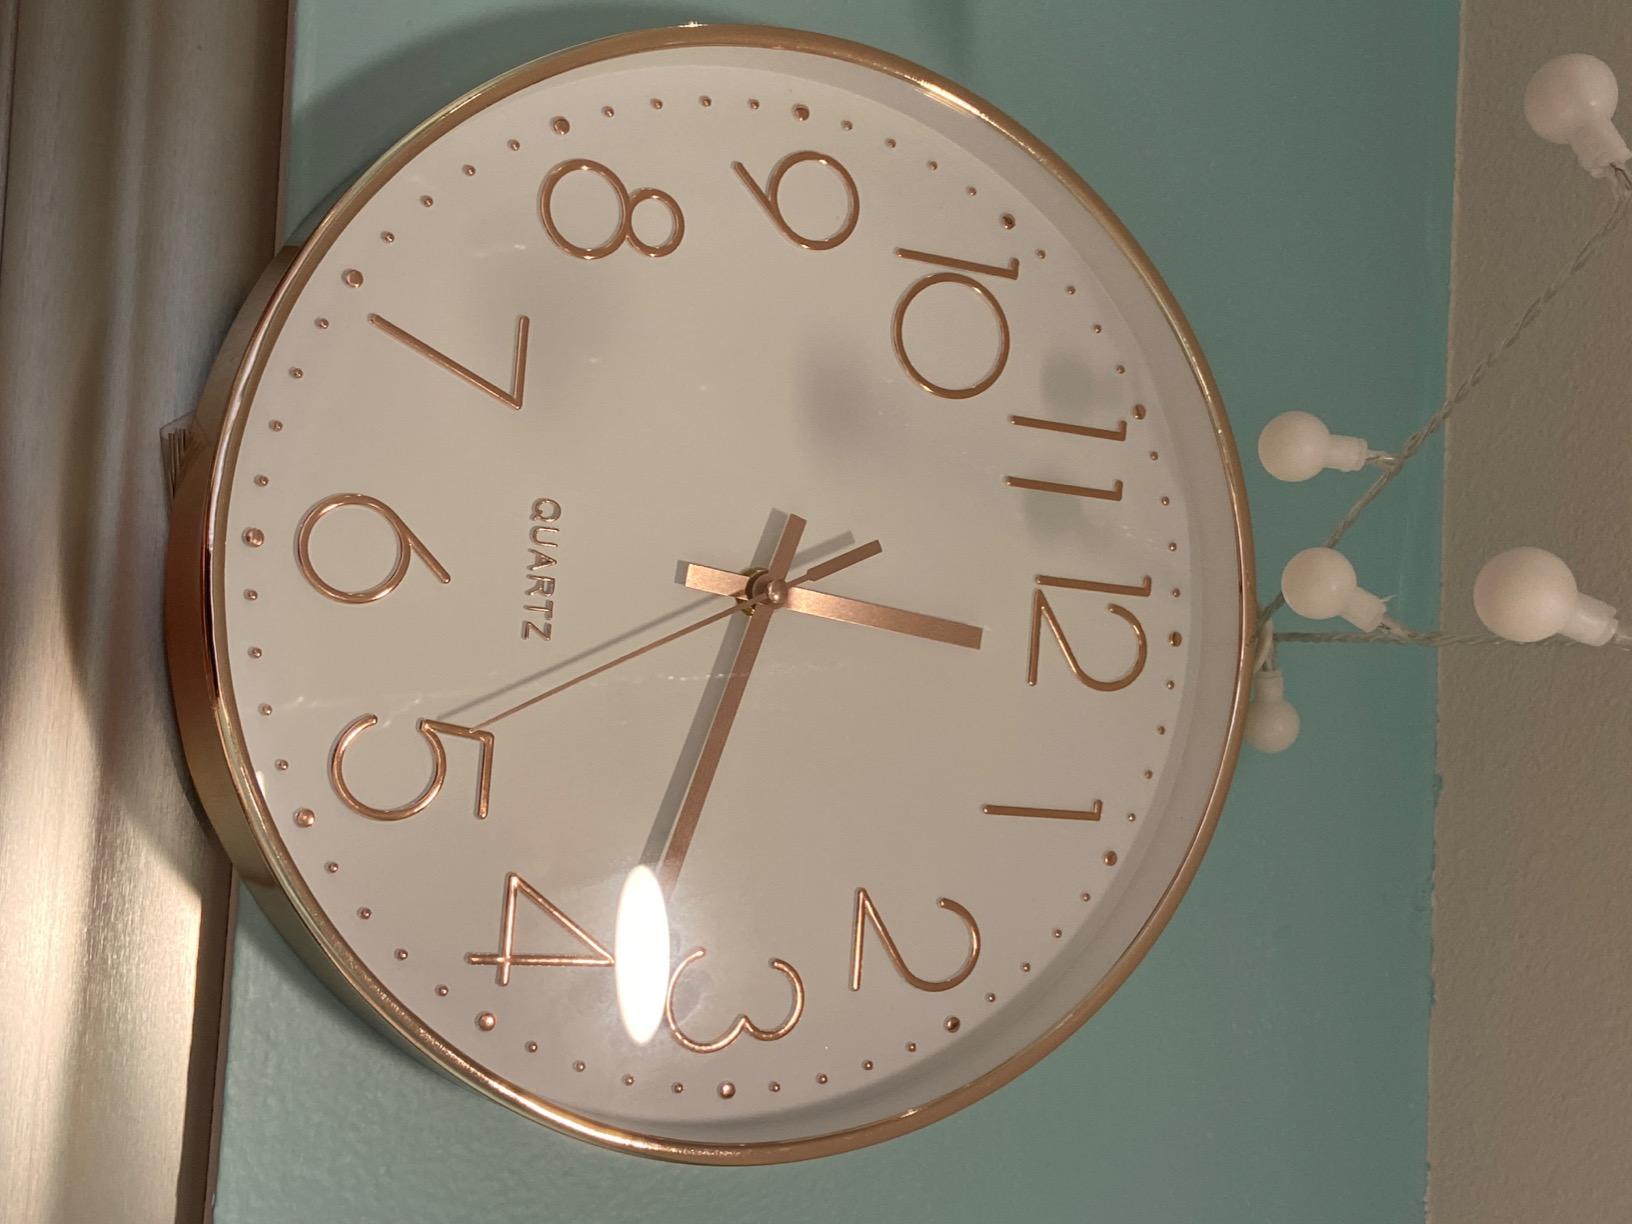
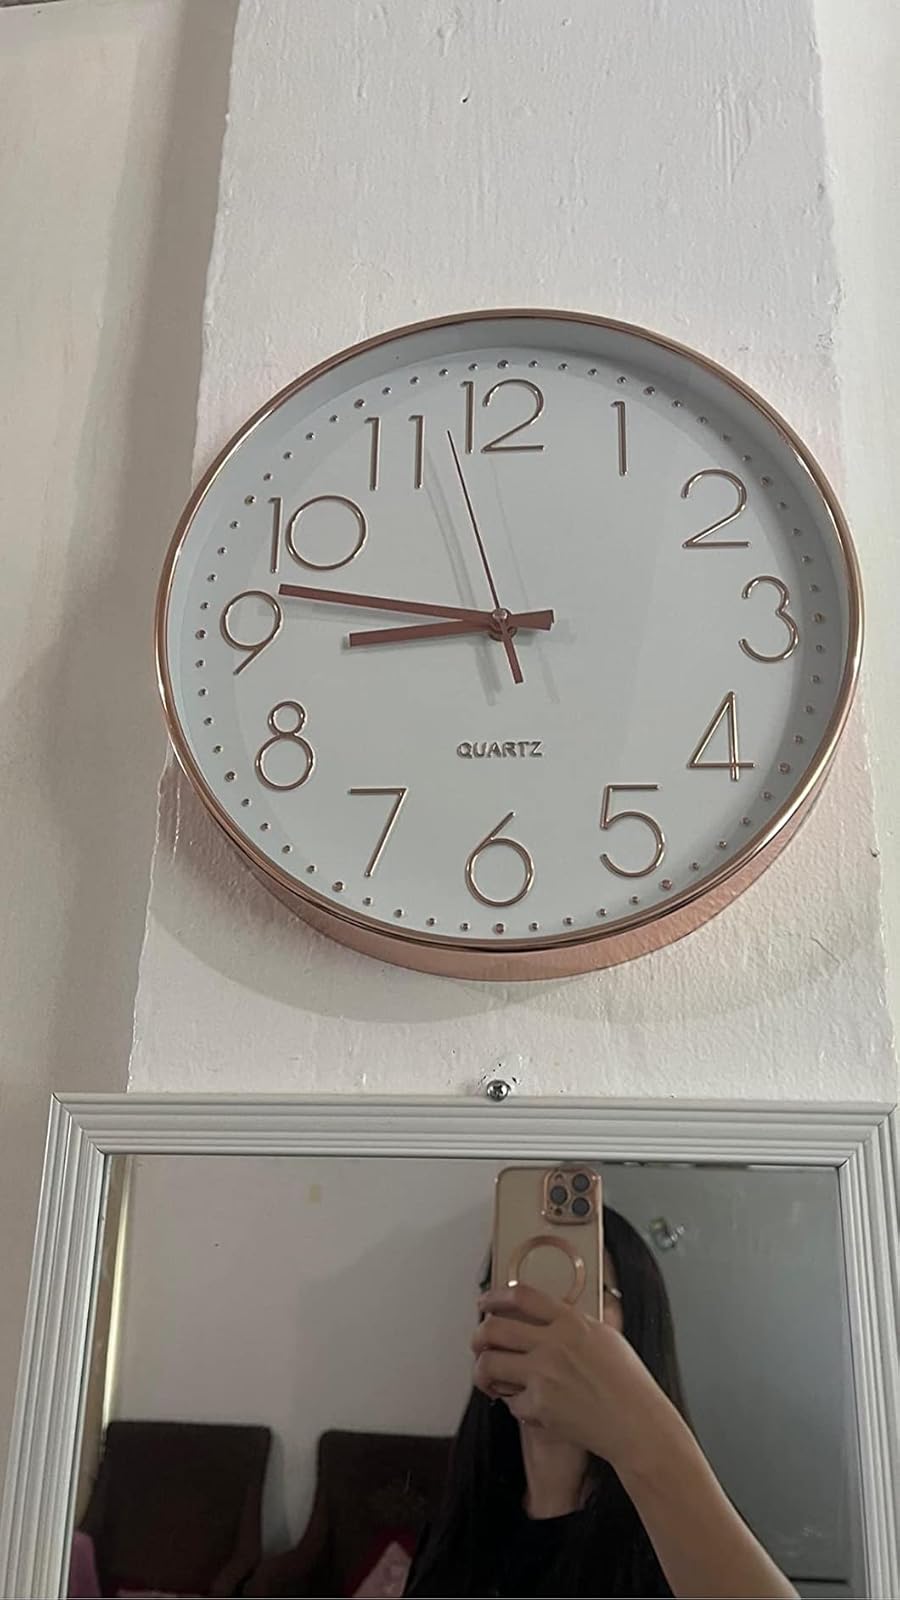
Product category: clock
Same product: yes